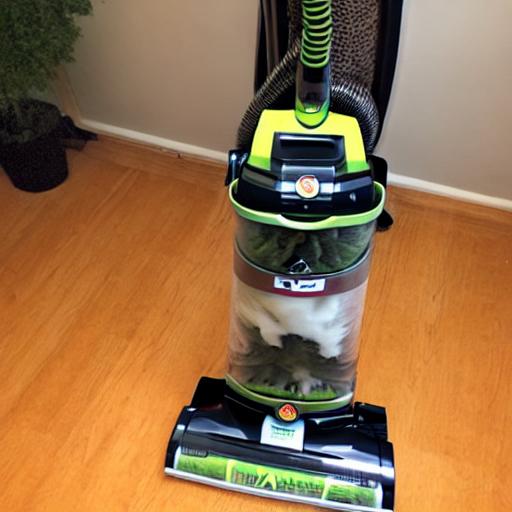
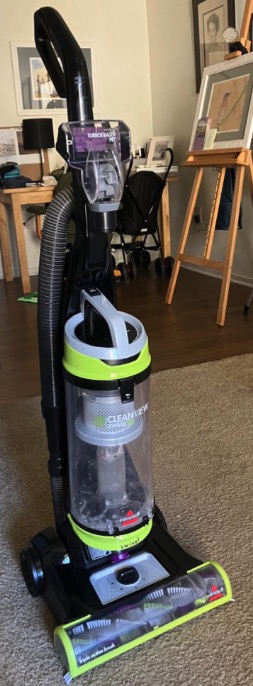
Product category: items_vacuum
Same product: no